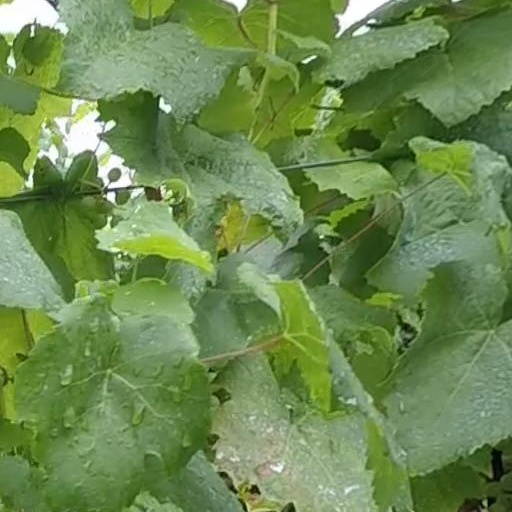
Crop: grape